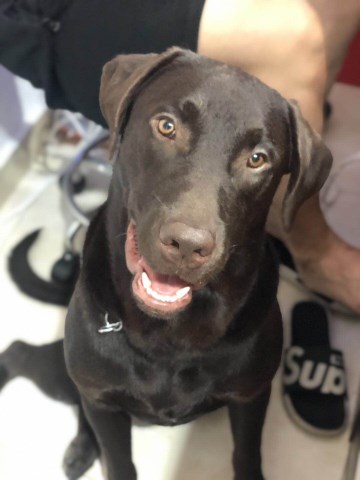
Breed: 3580-n000122-Labrador_retriever